Folk dances of Assam

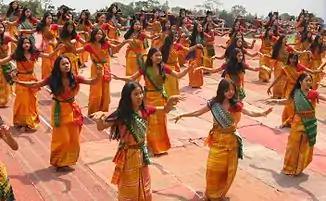

"Bagurumba" is a folk dance in Assam which is performed by the Bodos. It is the usually practiced during Bwisagu, a Bodo festival in the Vishuva Sankranti (mid-April). "Bwisagu" begins with cow worship; then, young people reverentially bow down to their parents and elders.